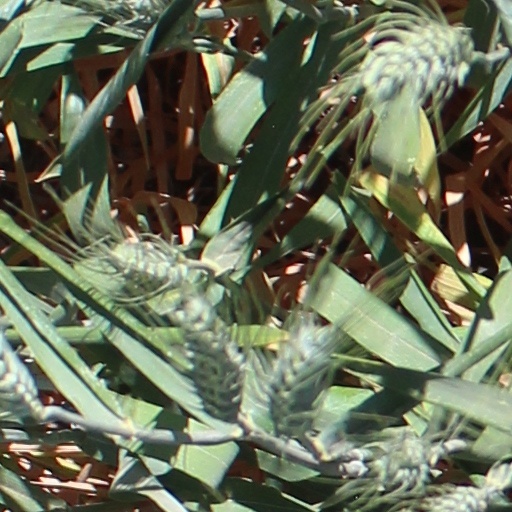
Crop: wheat